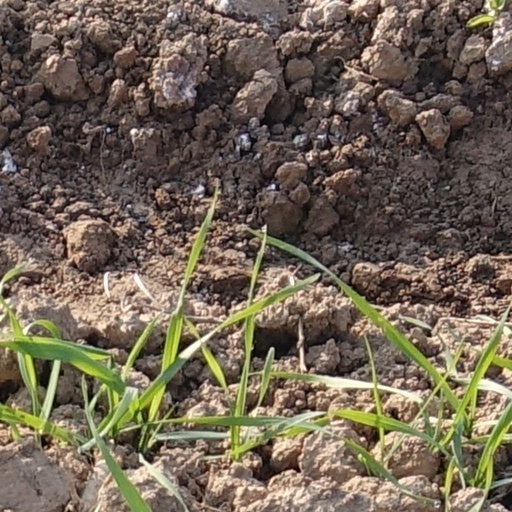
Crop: wheat